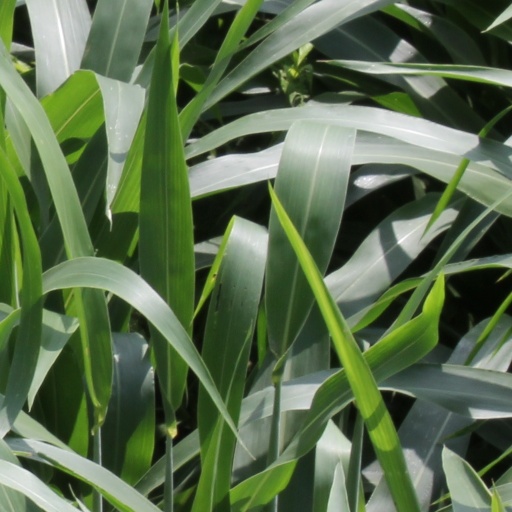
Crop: sorghum